Bryan Draper

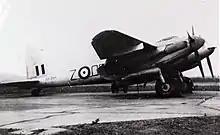
A Mosquito of No. 45 Squadron, 1944–45

Once his training course was completed, Draper performed instructing duties at the Royal Air Force College near Cranwell. Promoted to flight lieutenant in March 1942, he then spent a period of time in Canada, also as an instructor. He returned to England in December 1943 and went on a conversion course to learn how to fly the de Havilland Mosquito twin-engined fighter-bomber. At the start of 1945, he returned to operational duty, with a posting to No. 45 Squadron, at the time based in India. His new unit was tasked with carrying out ground attack missions on Japanese facilities during the campaign in Burma. While flying one such mission, on 28 February 1945, his aircraft broke up in midair and he and his navigator were killed.